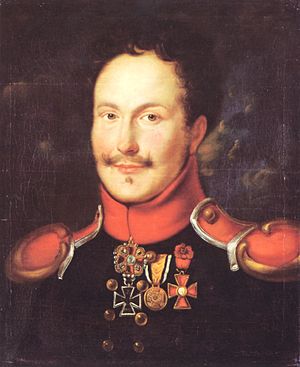
Friedrich de la Motte Fouqué
Friedrich Heinrich Karl de la Motte, Baron Fouque var en tysk forfatter, der primært skrev romantisk litteratur.